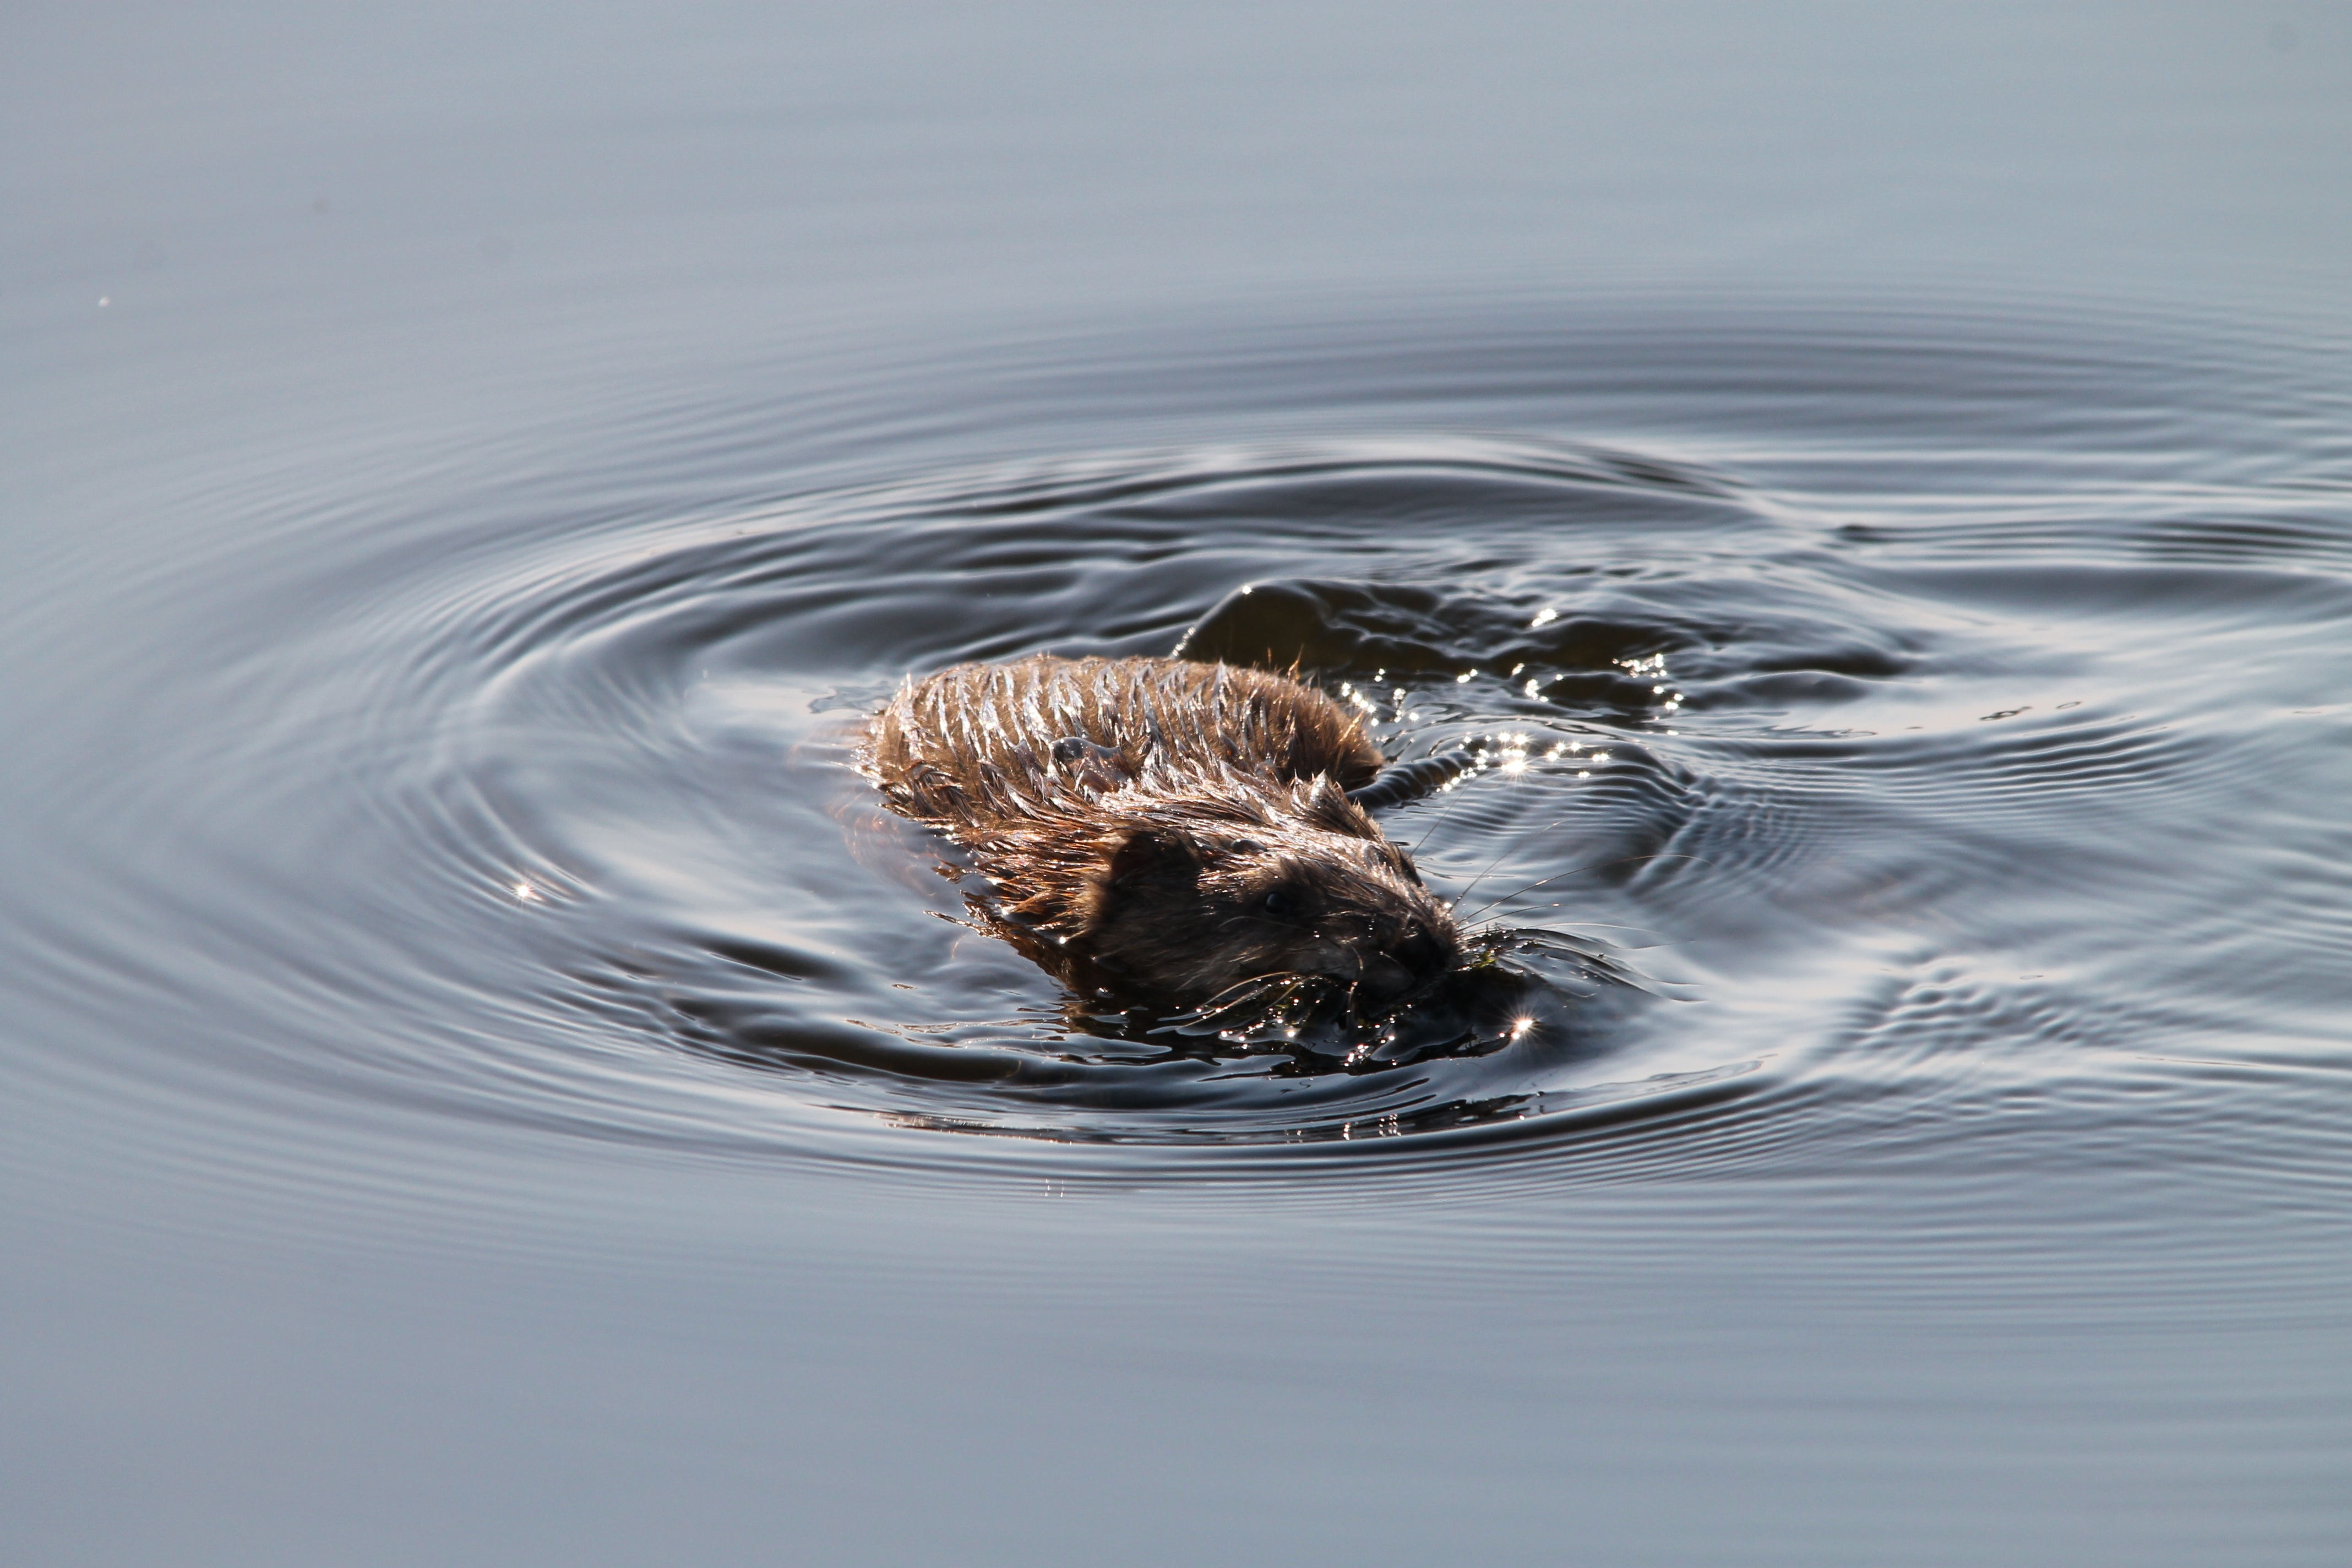
water, wetlands, bird, wing, animal, wildlife, fur, rodent, fauna, swimming, duck, vertebrate, waterfowl, otter, water bird, muskrat, north dakota, wild animals, sea otter, marine mammal, ducks geese and swans